Fanum (streamer)

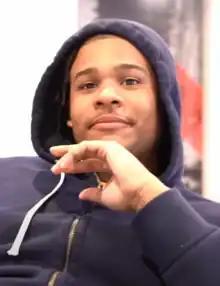
Fanum in 2019

Roberto Gonzalez (born August 22, 1997), better known online as Fanum, is an American streamer and content creator. Fanum emerged online around 2016. He is known for originating the term ""Fanum tax"". He won "Breakout Streamer of the Year" at the 13th Streamy Awards and the "Best Roleplay Streamer" of the year award at the 2022 Streamer Awards and 2023 Streamer Awards. He is a member of the streamer collective Any Means Possible (AMP).